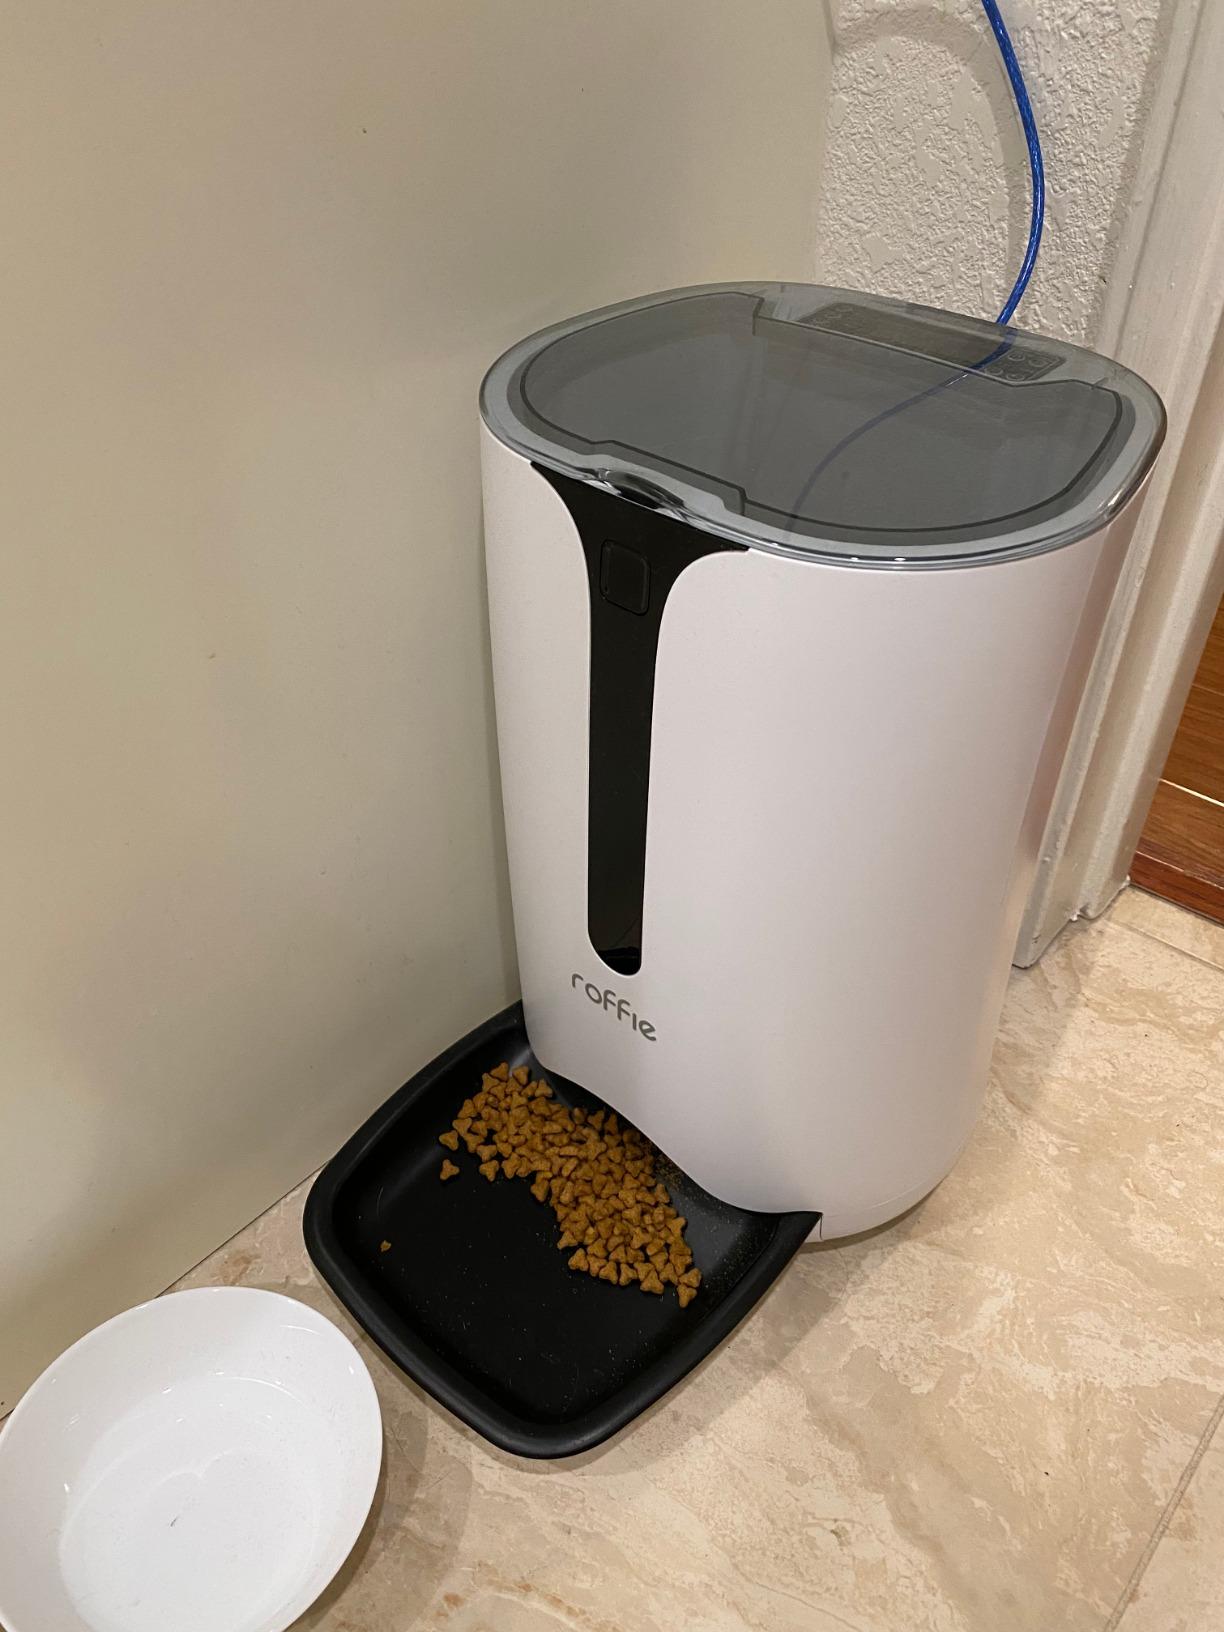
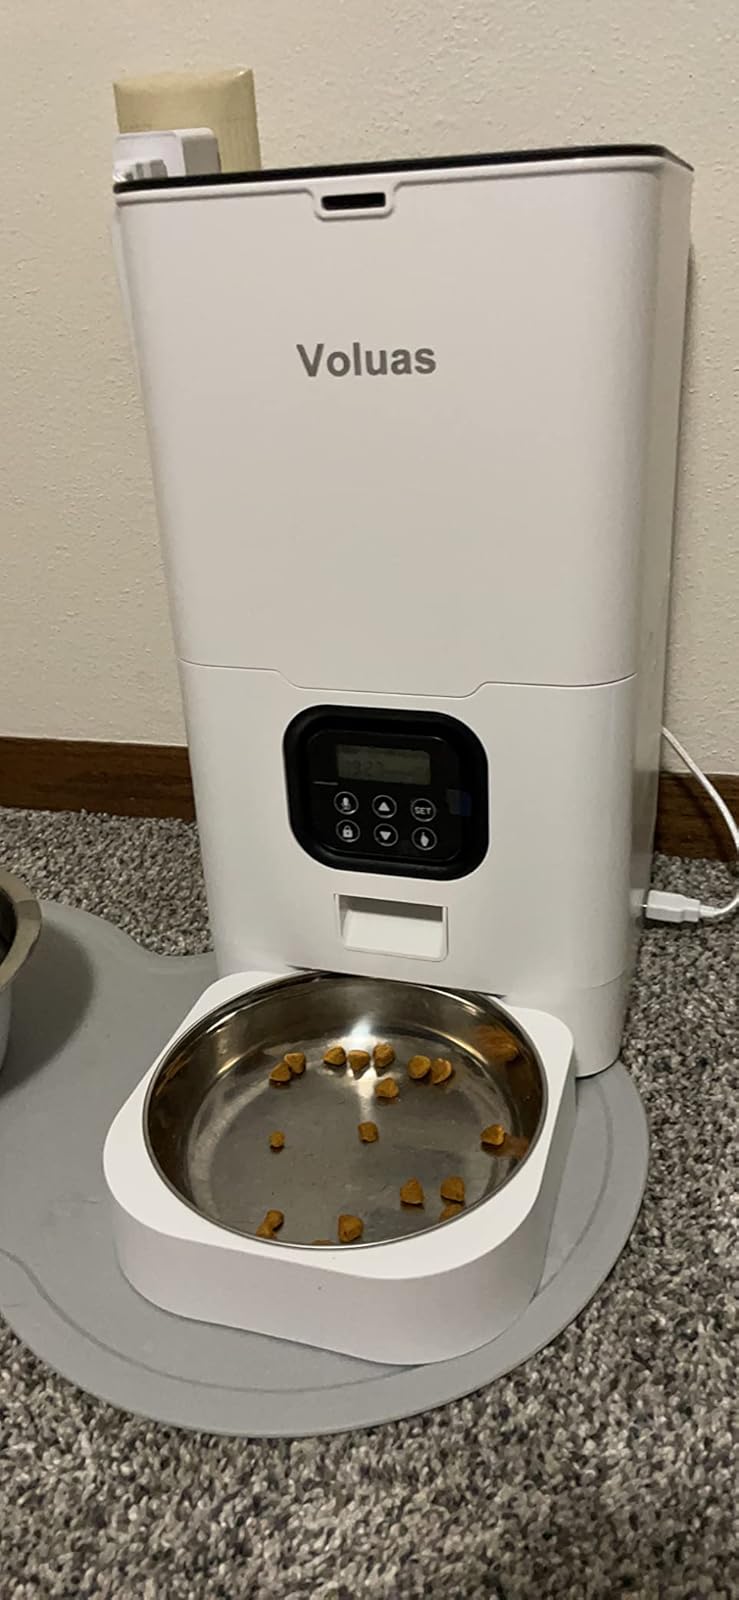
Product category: items_feeder
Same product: no